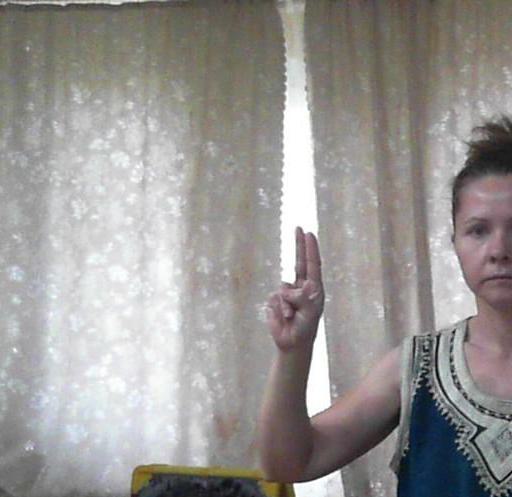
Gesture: two_up